History of the Cleveland Cavaliers

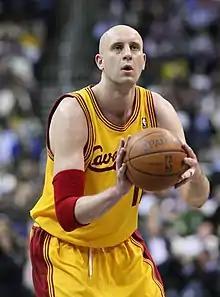
Žydrūnas Ilgauskas – a Cavs 1996 first-round draft pick, a two-time NBA All Star for the Cavs. He is the team's all-time leader in blocked shots and second in games played, minutes played, points and rebounds.

Due to serious back injuries, Brad Daugherty was forced to retire in 1996 after sitting out the 1994–95 season. Larry Nance had also retired following the 1993–94 season, and Mark Price was traded to the Washington Bullets after the 1994–95 season. The Cavs under Brandon would lose to the New York Knicks in the first round of both the and playoffs. Then on April 20, 1997, the Cavs lost a virtual winner-take-all game to the Bullets on the final day of the regular season, denying them a playoff berth.